Baten Kaitos Origins

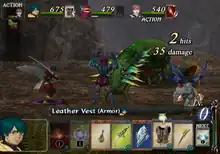
Gameplay screenshot

The game retains the core battle system from the original game as well, which focuses around the player selecting Magnus cards in specific orders to attack and deplete the health of computer-controlled opponents. Battles are turn based, but have brief time limits in which cards must be selected as well. A key difference is that all characters now use cards from a single deck and play from a single hand, instead of having separate decks as it was in the original "Baten Kaitos". Battle Magnus are assigned number value, and playing increasingly higher numbered cards spur combos that increase effectiveness. As the game progresses, the player may add more Magnus into the decks, or organize preset decks that may be set to either active or inactive for use, allowing the player to set up themed decks for specific battles. The game contains no "out of battle" statistics, so there is no need to heal characters after battles. The game does not contain random battles; enemy characters are visible on the field, and the player is able to choose to fight or avoid them.